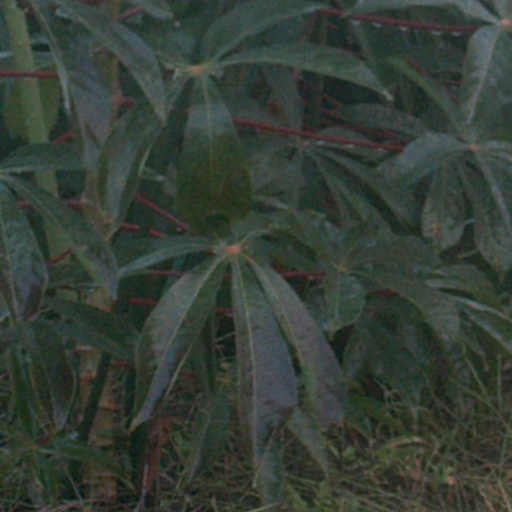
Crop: cassava